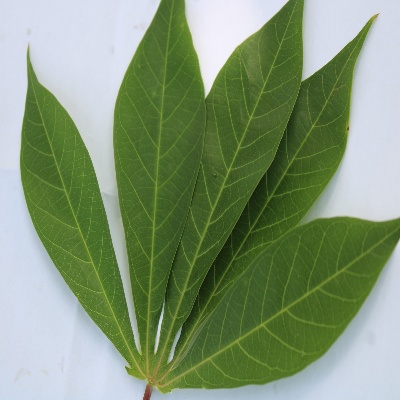
Crop: Cassava
Condition: healthy